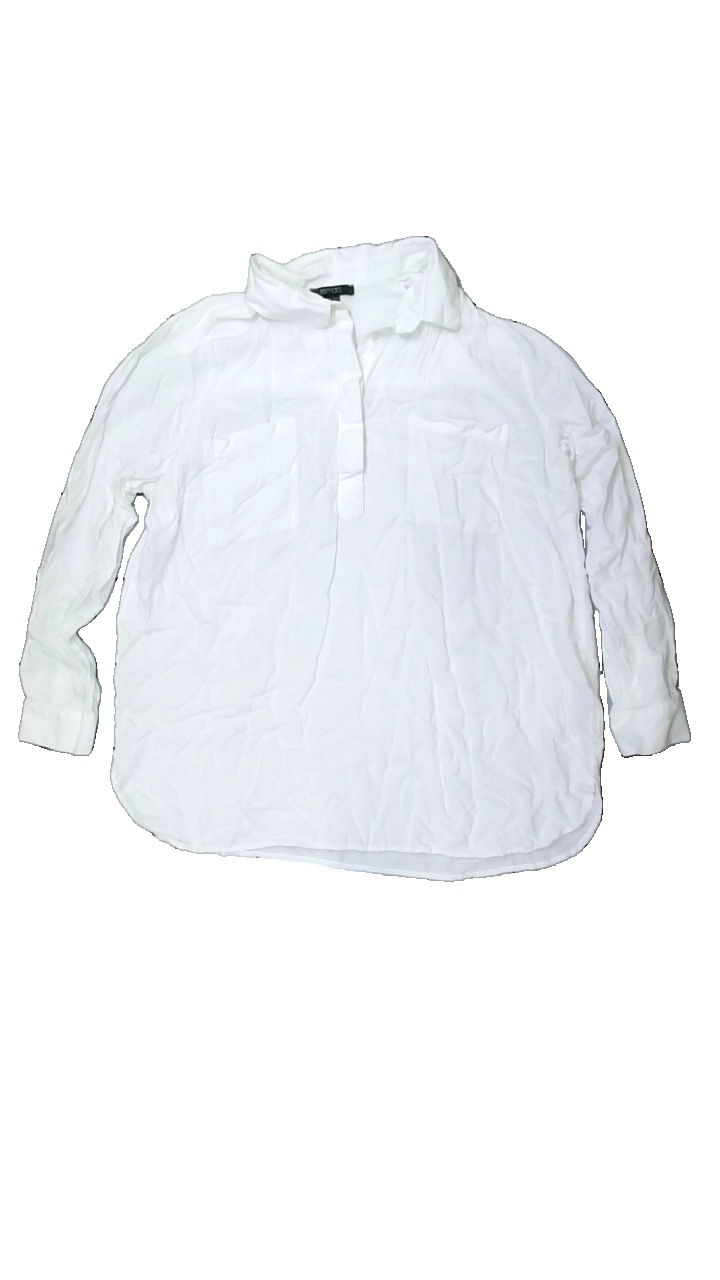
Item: Shirt (Ladies)
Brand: Esmara (lidl)
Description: vit skjorta
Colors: White
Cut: Regular
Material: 100% viscose
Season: All
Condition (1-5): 5
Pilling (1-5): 5
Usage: Reuse
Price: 50-100